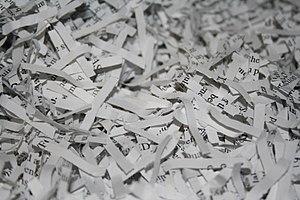
Une litière est un matériau répandu sur le sol pour qu'un animal s'y repose ou fasse ses besoins. Généralement placée à l'intérieur, elle est utilisée pour isoler du sol, assurer le couchage et absorber l'humidité. Par extension une litière désigne aussi le contenant offert aux animaux de compagnie pour y recueillir uniquement leurs déjections. Traditionnellement constituée de paille, de tourbe ou de sable, de nos jours les éleveurs disposent de nombreux matériaux destinés à servir de litière, plus performants ou mieux adaptés à chaque espèce et à chaque usage, tout en respectant les exigences économiques, sanitaires et environnementales.